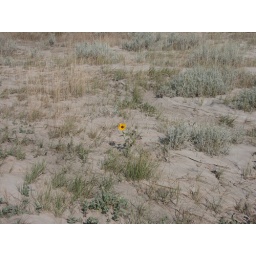
A single yellow flower blooms among the desert grasses at the bottom of Horseshoe Canyon near Drumheller, Alberta.